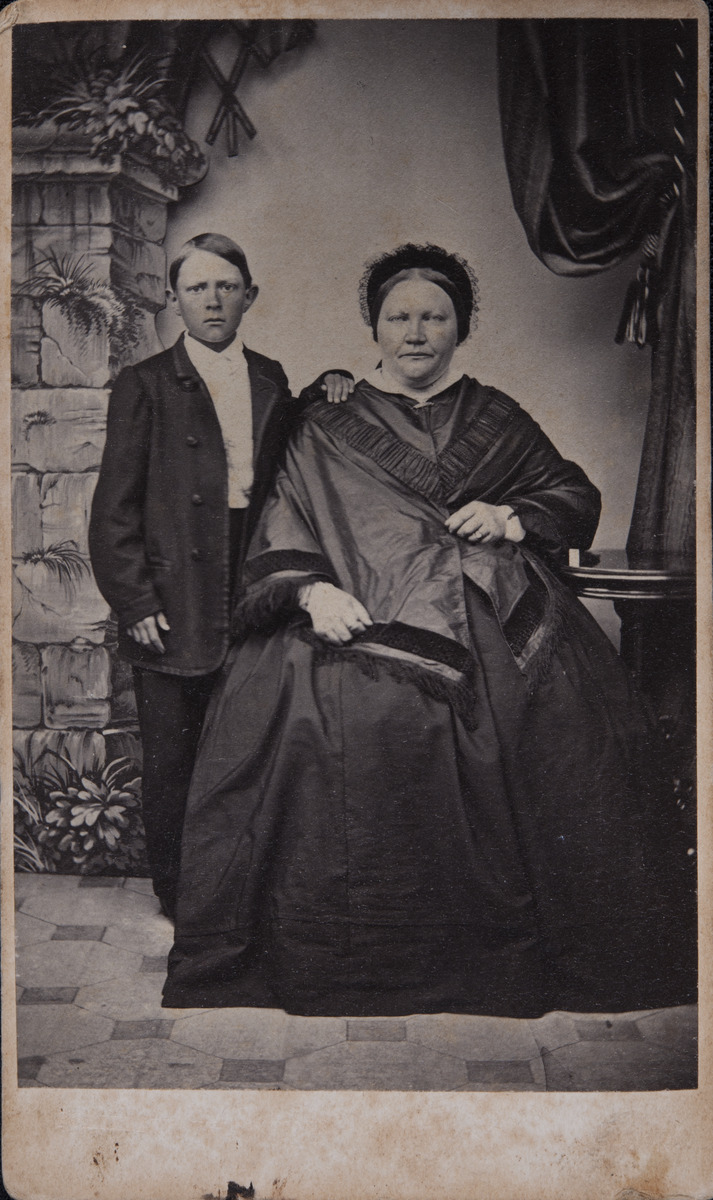
Tuntematon poika ja nainen
sisällön kuvaus: Tuntematon poika ja nainen. mustavalkoinen
Kuvaaja: Liebert, P.C., valokuvaaja
Ajankohta: kuvausaika 1860-1869
Aiheet: vaatteet, muoti, yläluokka, yhteiskuntaluokat, naiset, pojat, muotokuvat